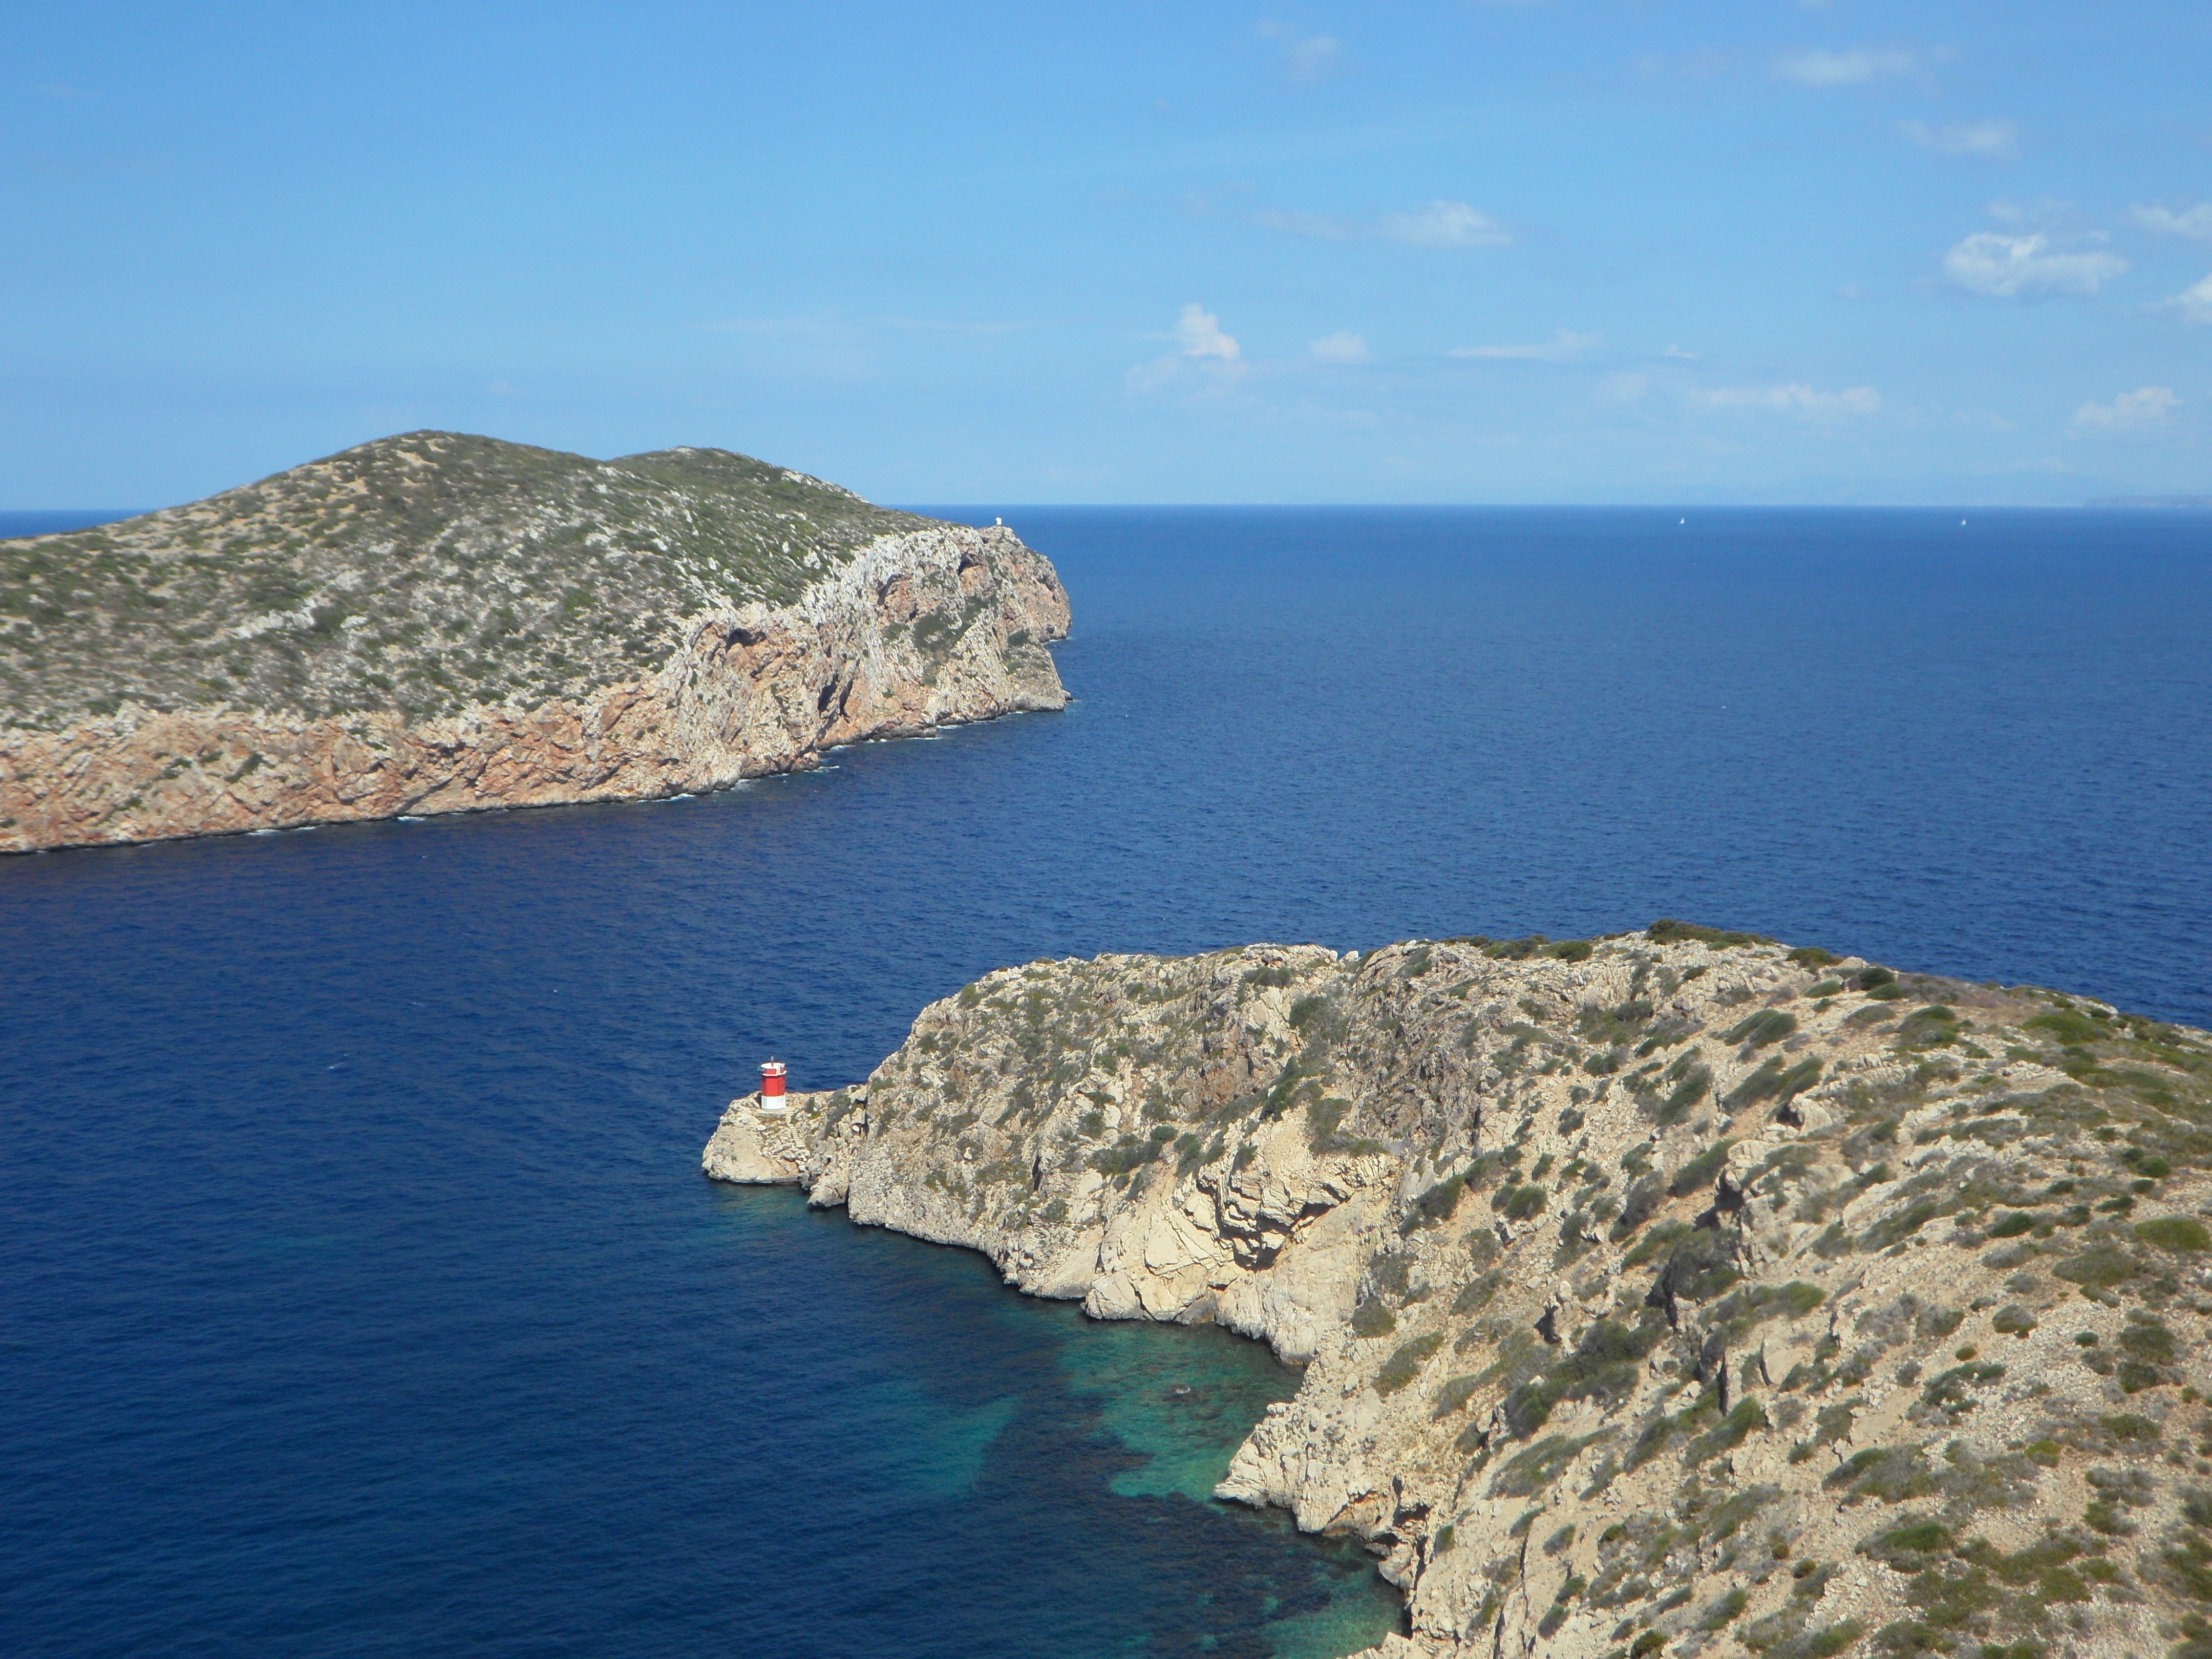
beach, landscape, sea, coast, water, nature, rock, ocean, horizon, shore, summer, cliff, cove, inlet, mediterranean, tower, holiday, bay, island, rocky, stack, terrain, body of water, headland, archipelago, rocky coast, cape, islet, landform, balearic islands, harbour entrance, geographical feature, promontory, cabrera